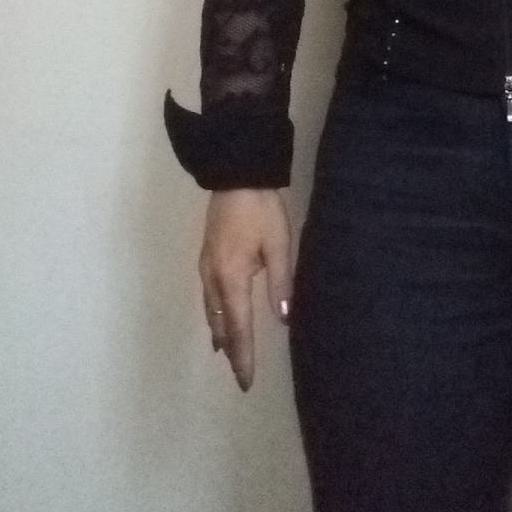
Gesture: no_gesture